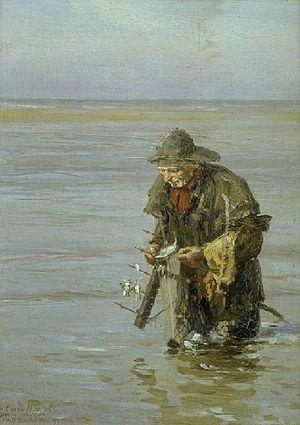
Tableau de Francis Tattegrain représentant un pêcheur à la foëne dans la baie d'Authie - Huile sur bois de 1890 - Boulogne-sur-Mer, Château-Musée
La colonie artistique d'Étaples, appelée aussi école des peintres d'Étaples, est un regroupement de peintres et de sculpteurs qui se sont installés, entre la fin du XIXᵉ, vers 1882, et le début du XXᵉ siècle jusqu'à la Première Guerre mondiale, dans la commune d'Étaples située sur la Côte d'Opale, dans le nord de la France.
Francis Tattegrain, né à Péronne le 11 octobre 1852 et mort à Arras le 1ᵉʳ janvier 1915, est un peintre français de l'école naturaliste.
Une foëne est un harpon à long manche terminé par plusieurs branches pointues et, parfois, barbelées, formant un « peigne » plus ou moins large.